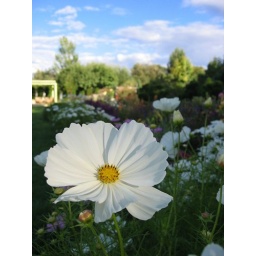
flower in a sea of green